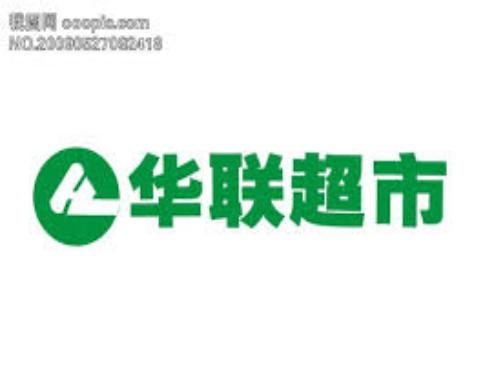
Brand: HuaLian
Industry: Others